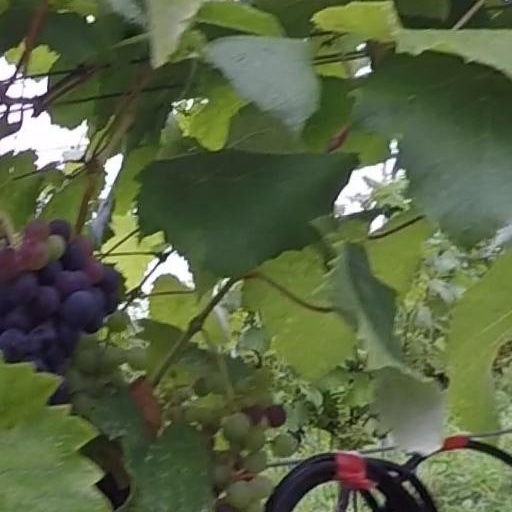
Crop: grape